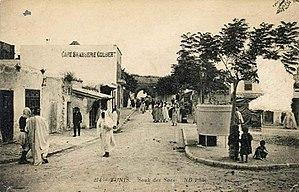
Bab Menara, la médina de Tunis باب منارة, مدينة تونس العتيقة
Le souk El Ghraier est l'un des souks de la médina de Tunis, spécialisé dans la vente des sacs réalisés en poils de chèvre ou de chameau.
Bab Menara est l'une des portes de la médina de Tunis.